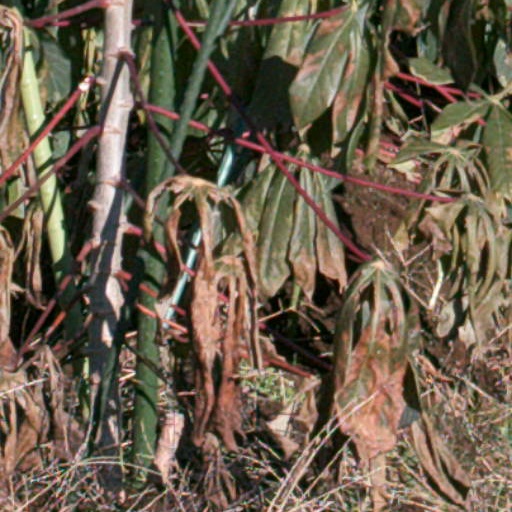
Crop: cassava